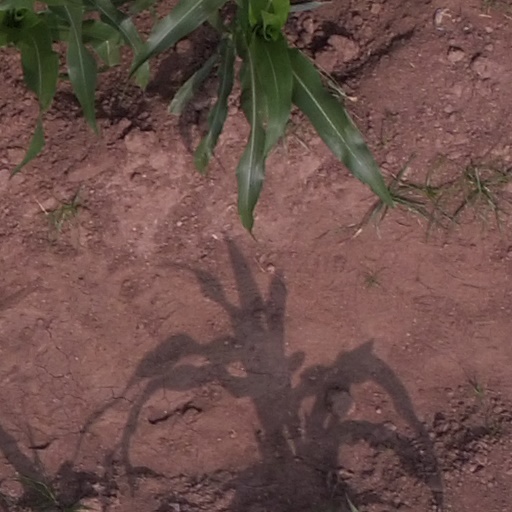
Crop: maize; corn